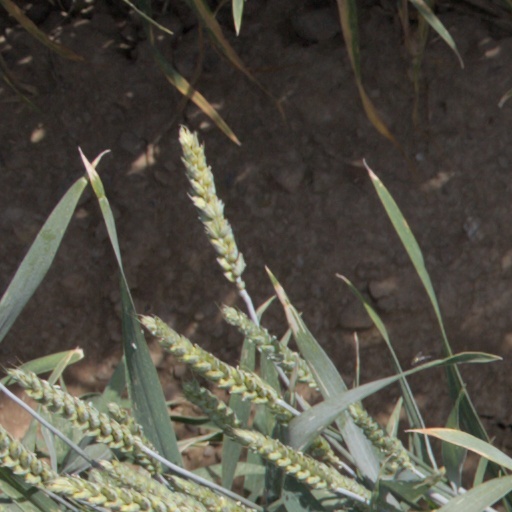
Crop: wheat